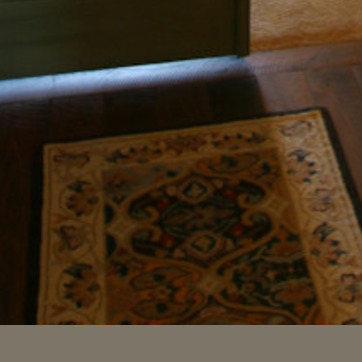
Material: carpet